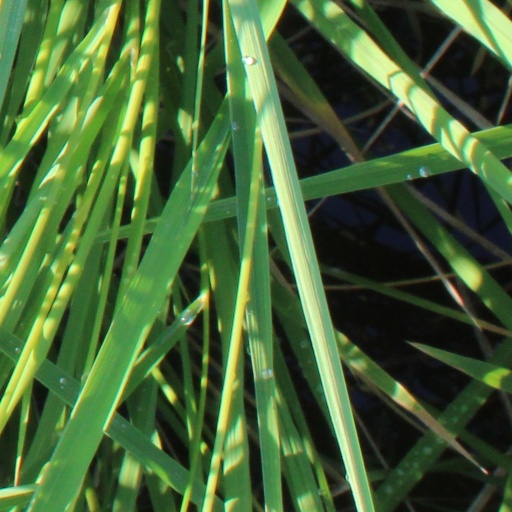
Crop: rice